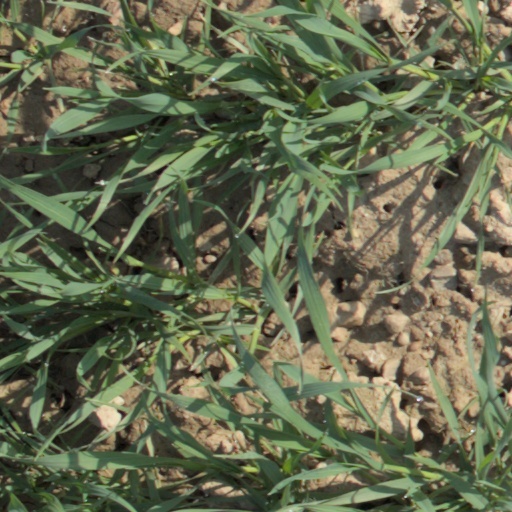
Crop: wheat